Atlit detainee camp

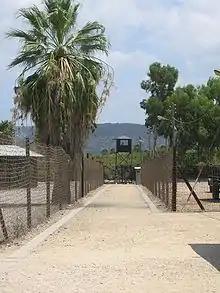
Entrance to the "Aliyah Bet" museum at the camp, 2007

The Atlit detainee camp was a internment camp established by the authorities of Mandatory Palestine in the late 1930s on what is now the Israeli coastal plain, south of Haifa. Under British rule, it was primarily used to hold Jews and Arabs who were in administrative detention; it largely held Jewish immigrants who did not possess official entry permits. Tens of thousands of Jewish refugees were interned at the camp, which was surrounded by barbed wire and watchtowers.